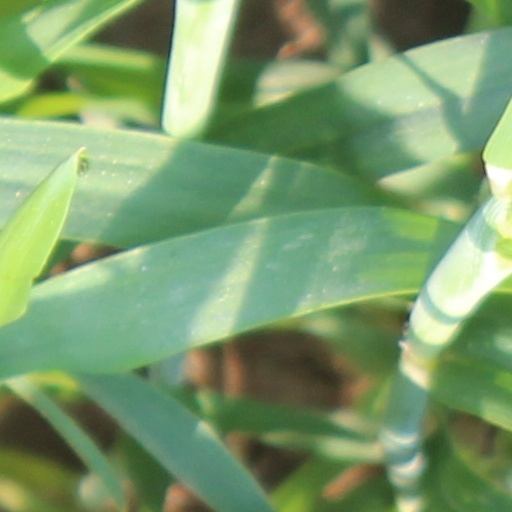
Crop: wheat